Srinivasapuram Krishnaswamy

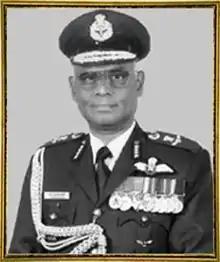

Air Chief Marshal Srinivasapuram Krishnaswamy PVSM, AVSM, VM & Bar, ADC (born January 1943) is a former Air Officer in the Indian Air Force (IAF). He served as the 19th Chief of the Air Staff from 2001 to 2004. He raised the first electronic warfare squadron in the Indian Air Force. He has the rare distinction of having commanded three operational commands of the IAF - the Western, South-Western and Central Air Commands.